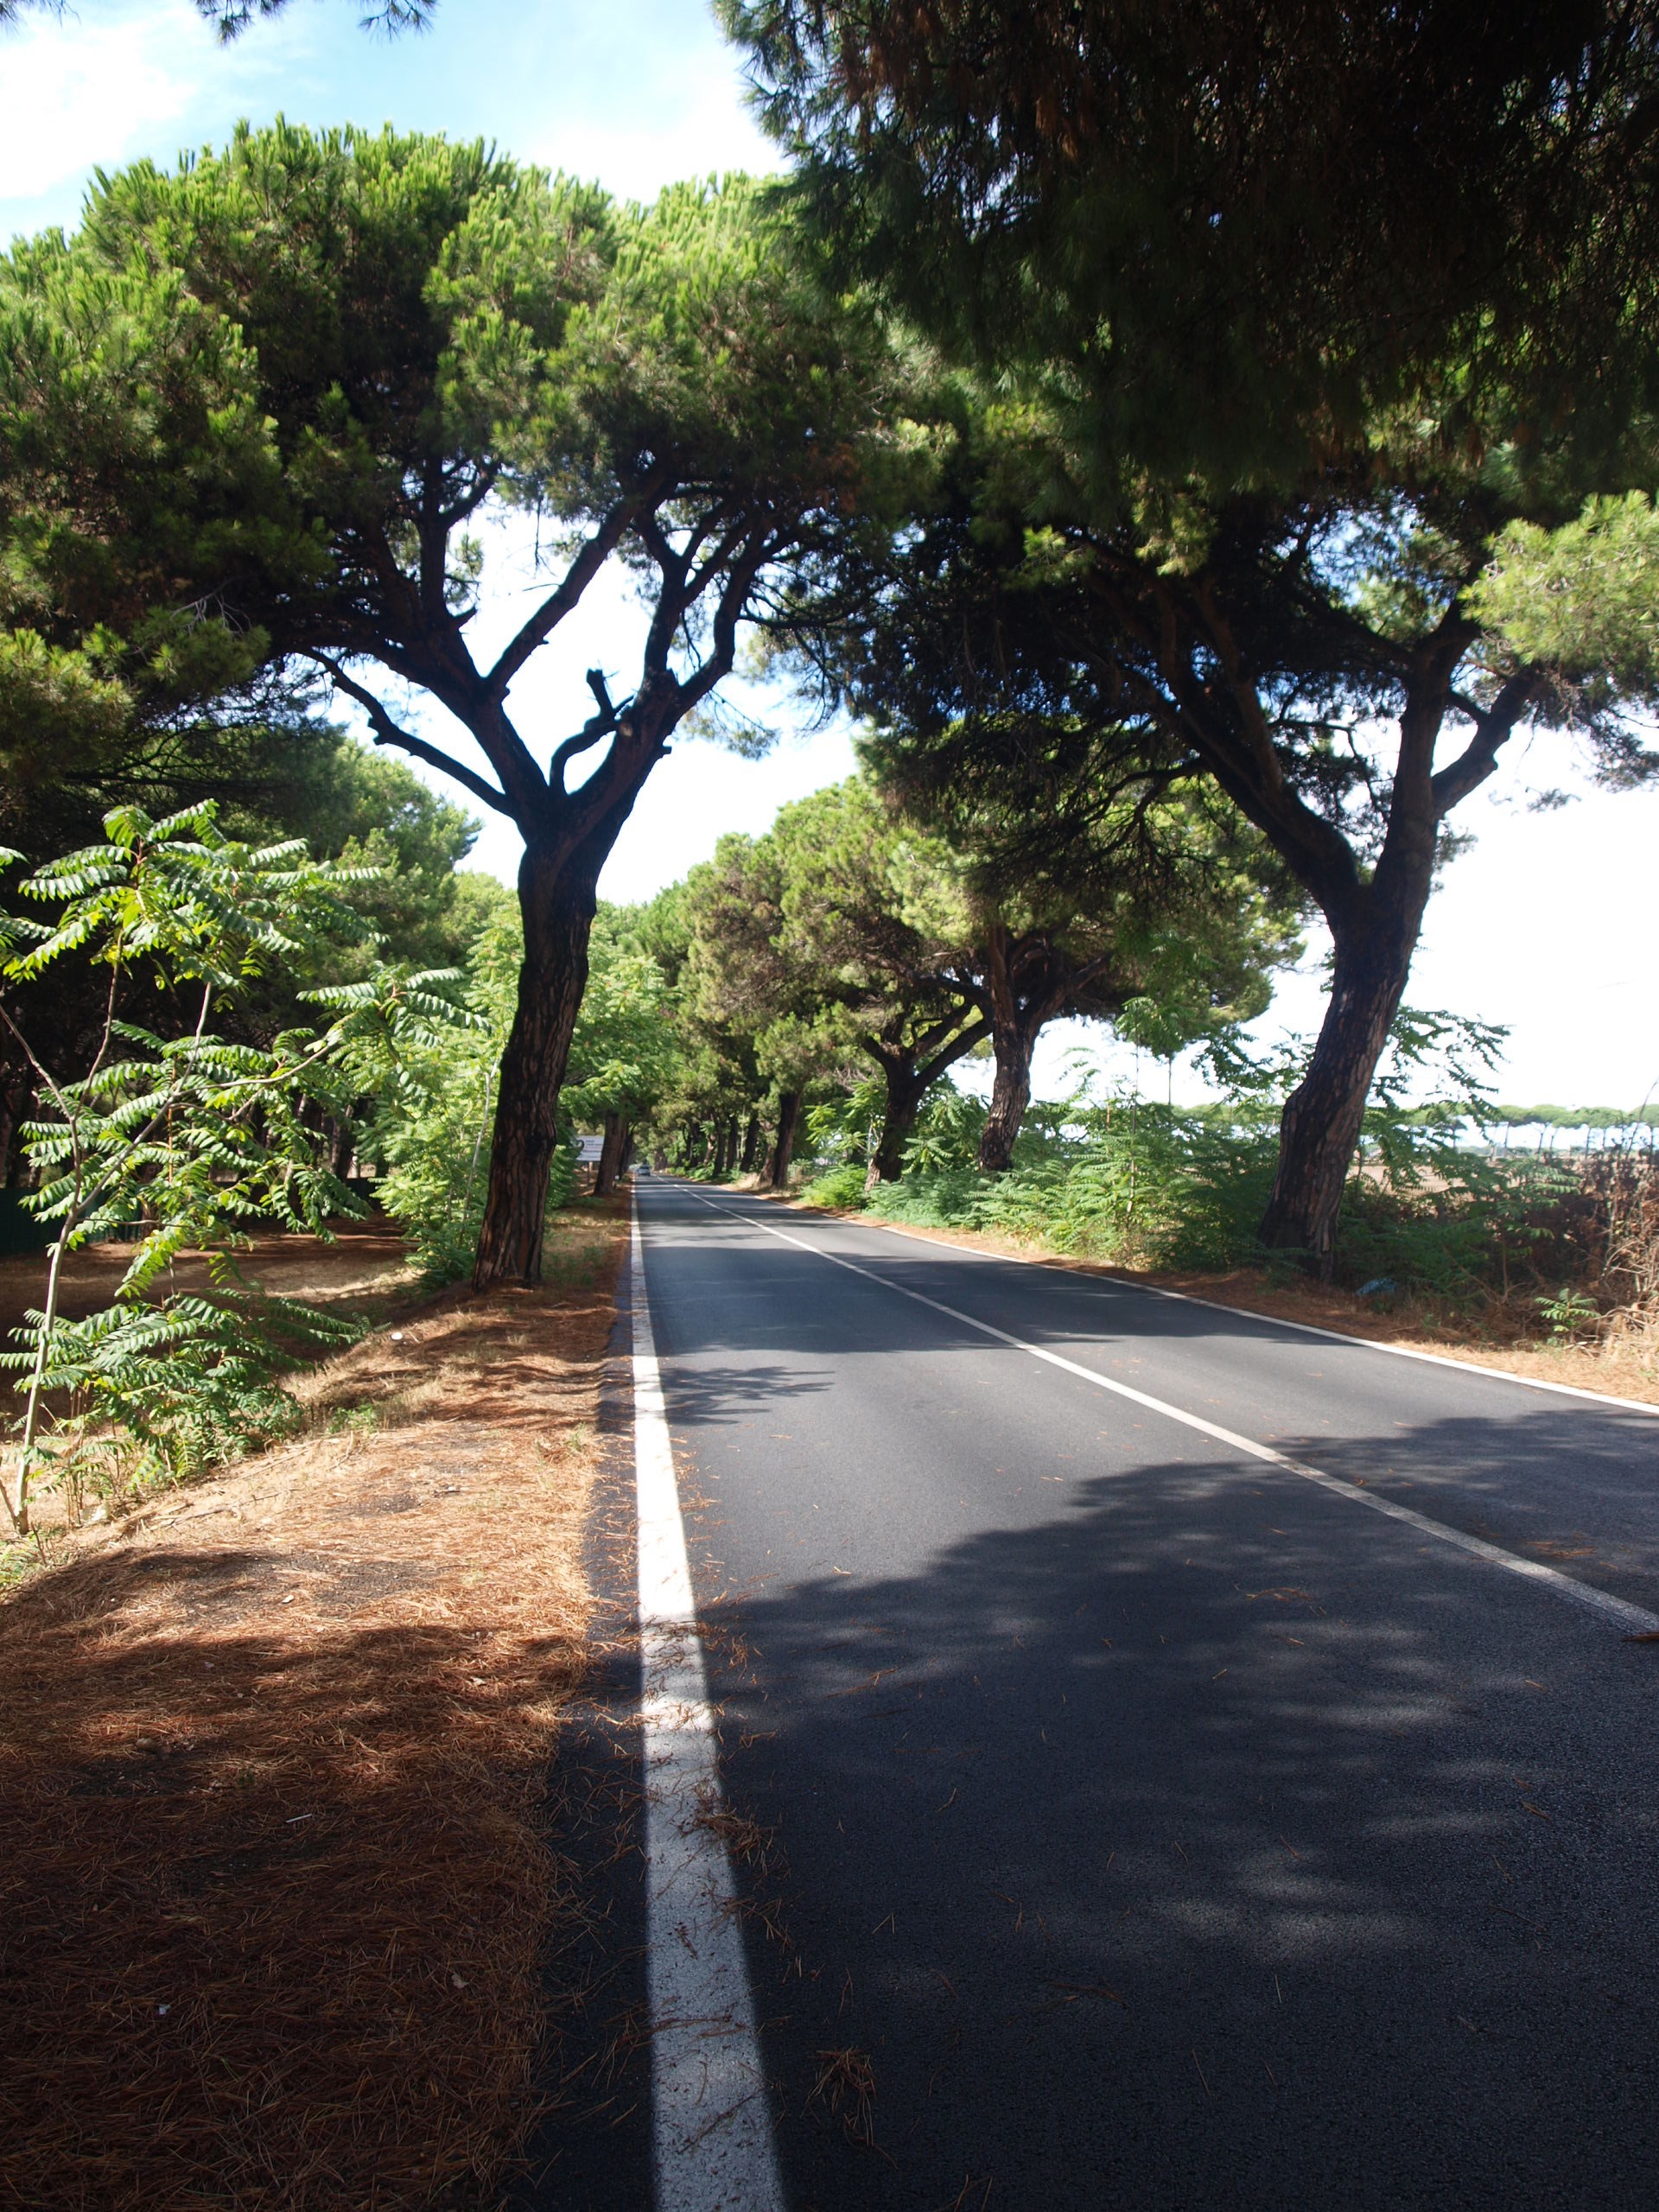
landscape, tree, plant, road, pine, italy, garden, estate, woody plant, pine avenue